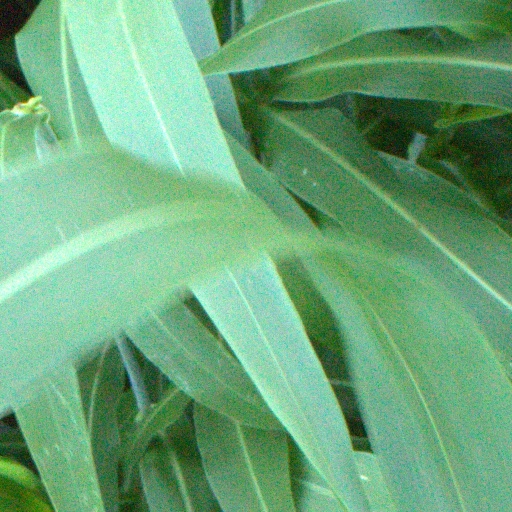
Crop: sorghum